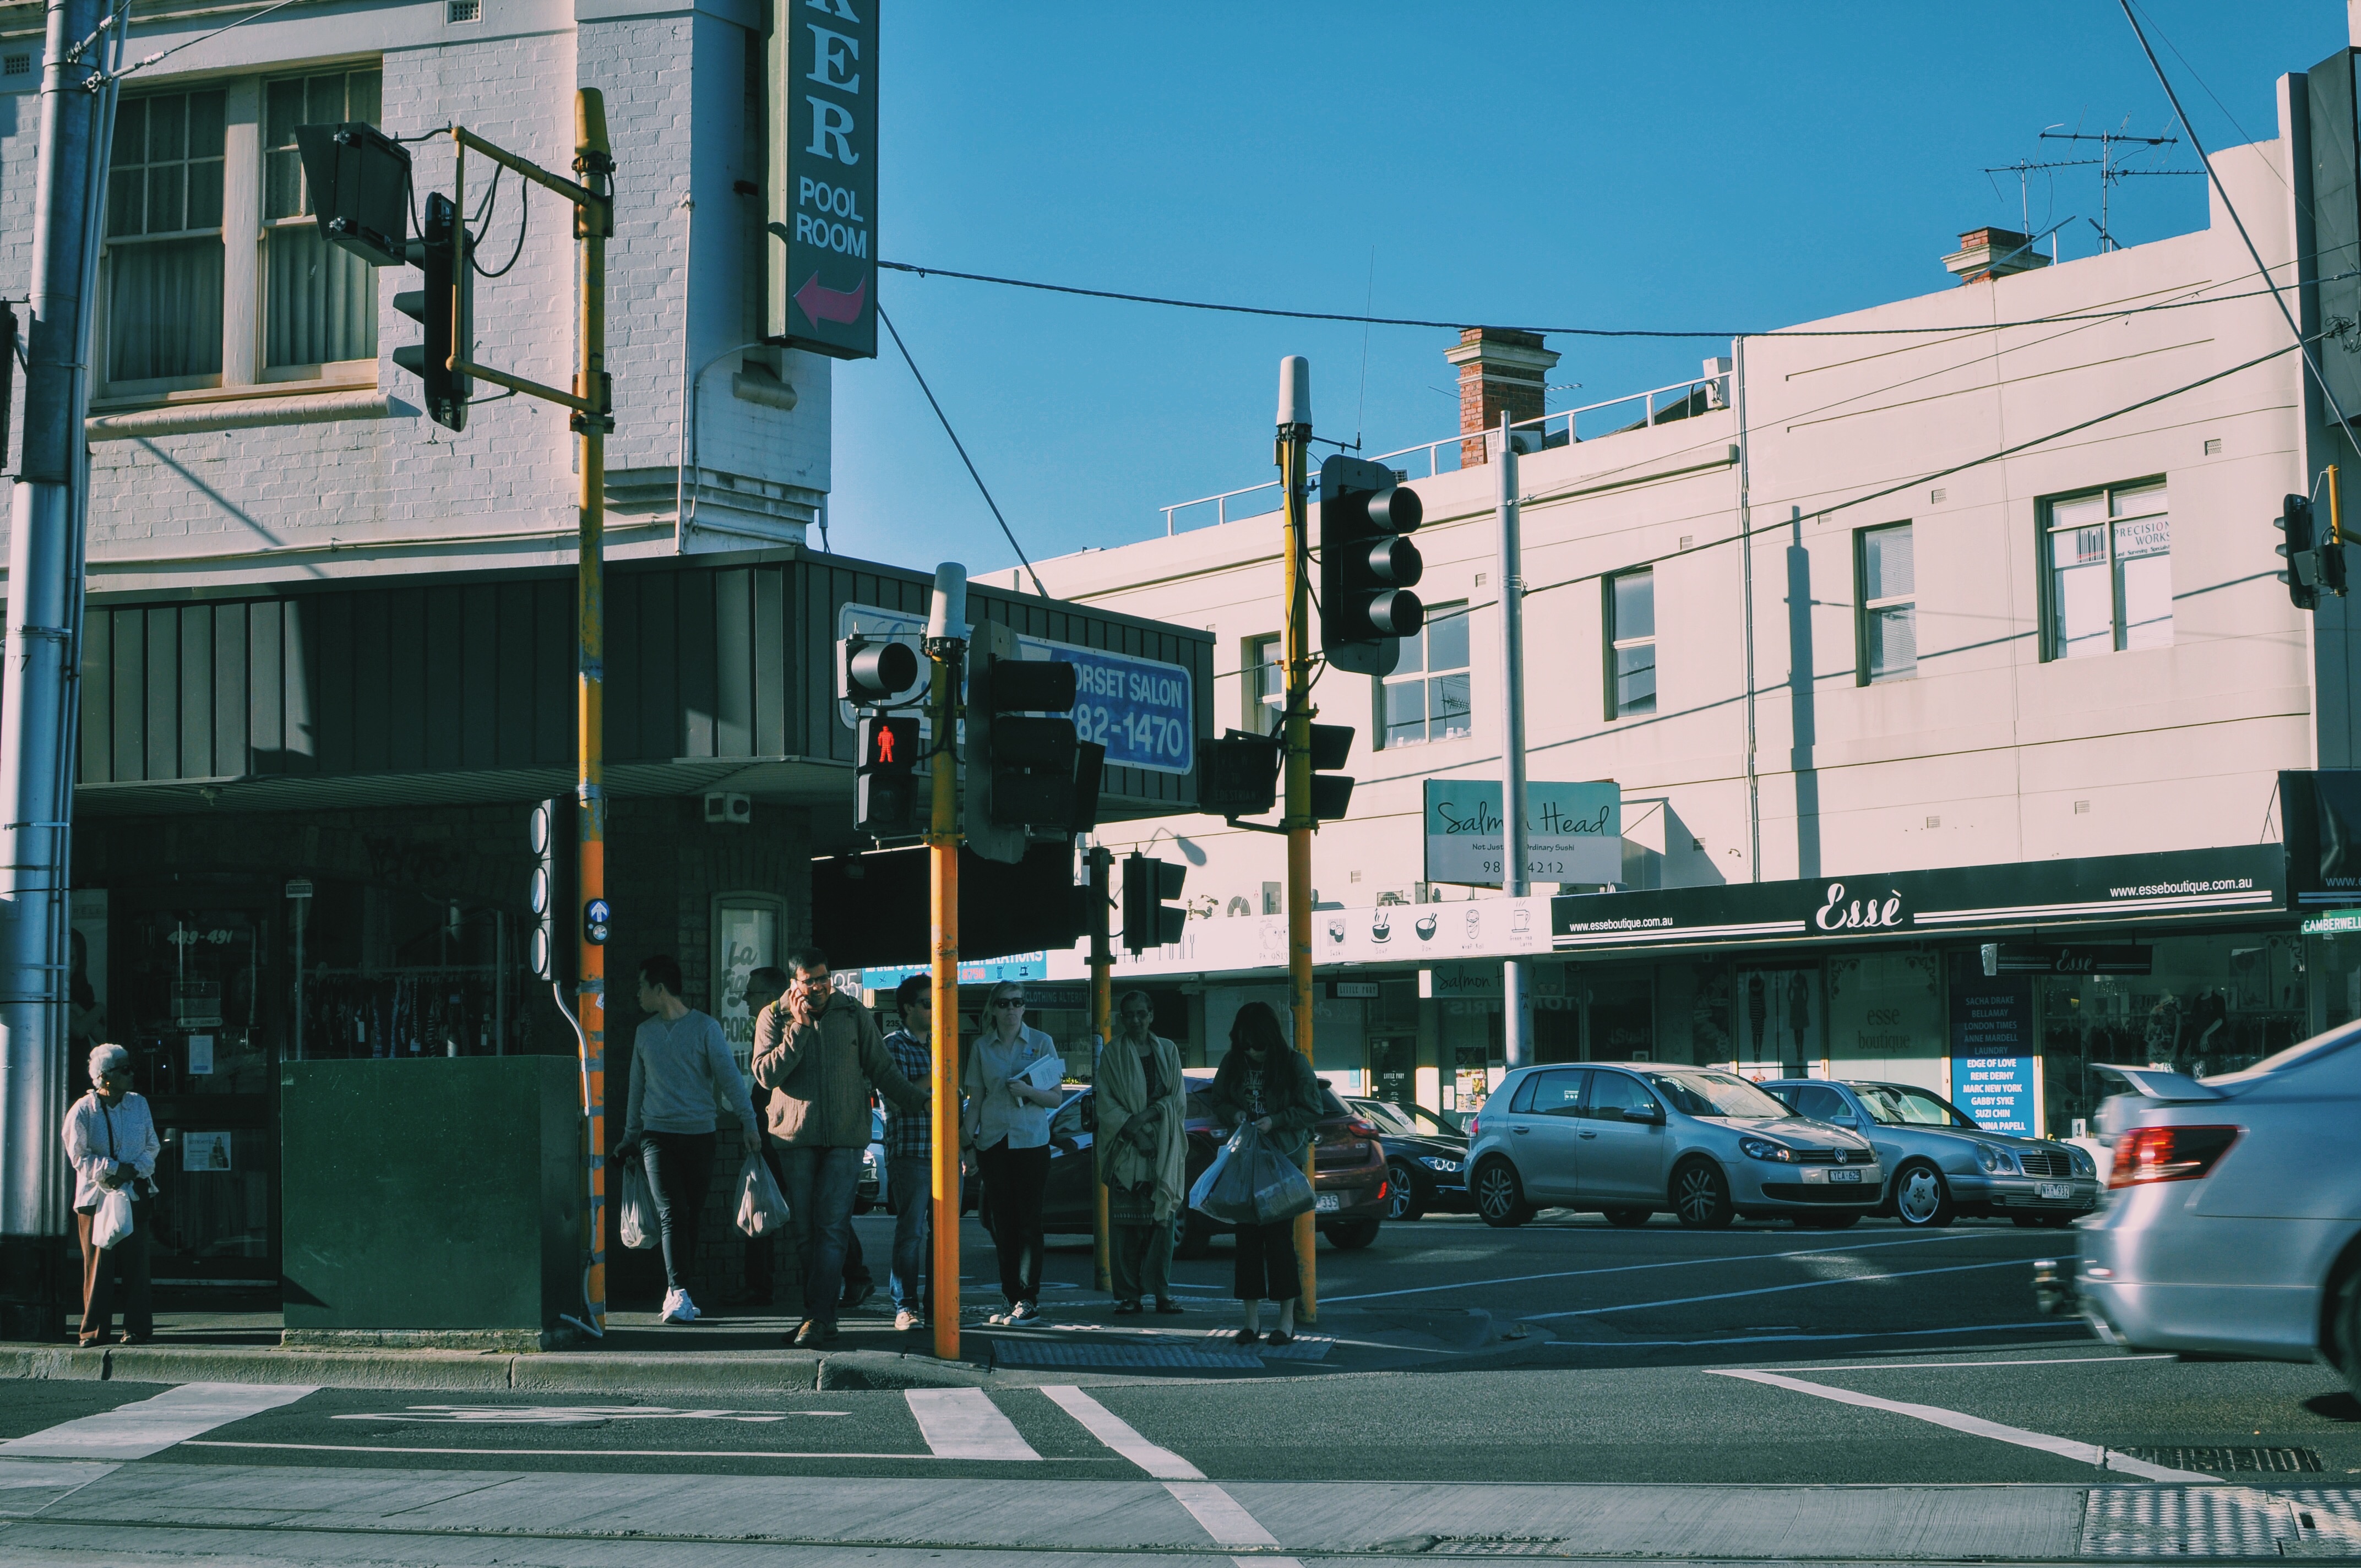
pedestrian, road, street, city, downtown, tram, transport, suburb, vehicle, lane, public transport, infrastructure, neighbourhood, urban area, residential area